A Guy Could Change

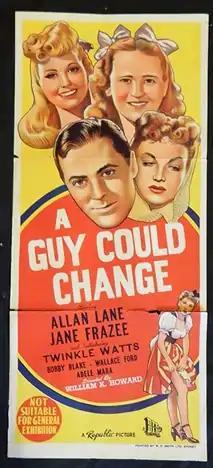
Theatrical release poster

A Guy Could Change is a 1946 American drama film starring Allan Lane and Jane Frazee. The supporting cast features 13-year-old Robert Blake (billed as "Bobby Blake"), Wallace Ford, Adele Mara and Gerald Mohr. "A Guy Could Change" was the final film of director William K. Howard.